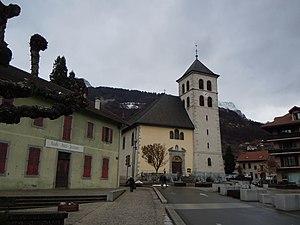
Place Saint-Jacques, Collégiale Saint-Jacques de Sallanches
Sallanches est une commune française, située dans le département de la Haute-Savoie en région Auvergne-Rhône-Alpes.